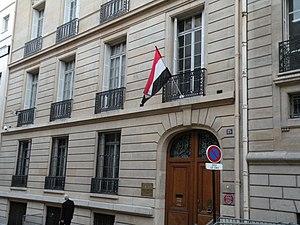
Ambassade du Yémen en France, Paris